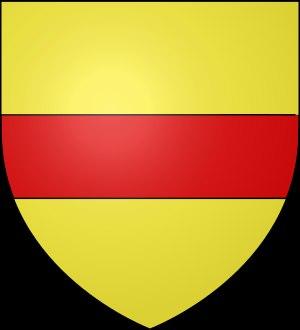
Jean de Penhoët, né en 1360 et mort en 1448, fut amiral de Bretagne de 1401 à 1432.
Liste des seigneurs de la Haye de Lavau